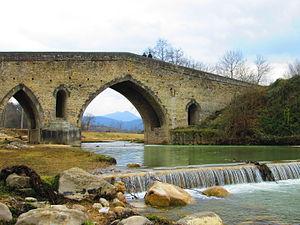
Cette liste de ponts d'Iran a pour vocation de présenter une liste de ponts remarquables d'Iran, tant par leurs caractéristiques dimensionnelles, que par leur intérêt architectural ou historique.